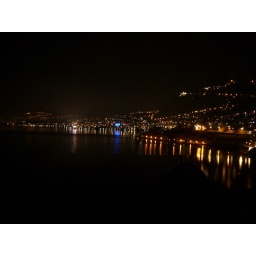
Montreux by night, as seen from the tower of Chillon castle